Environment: real
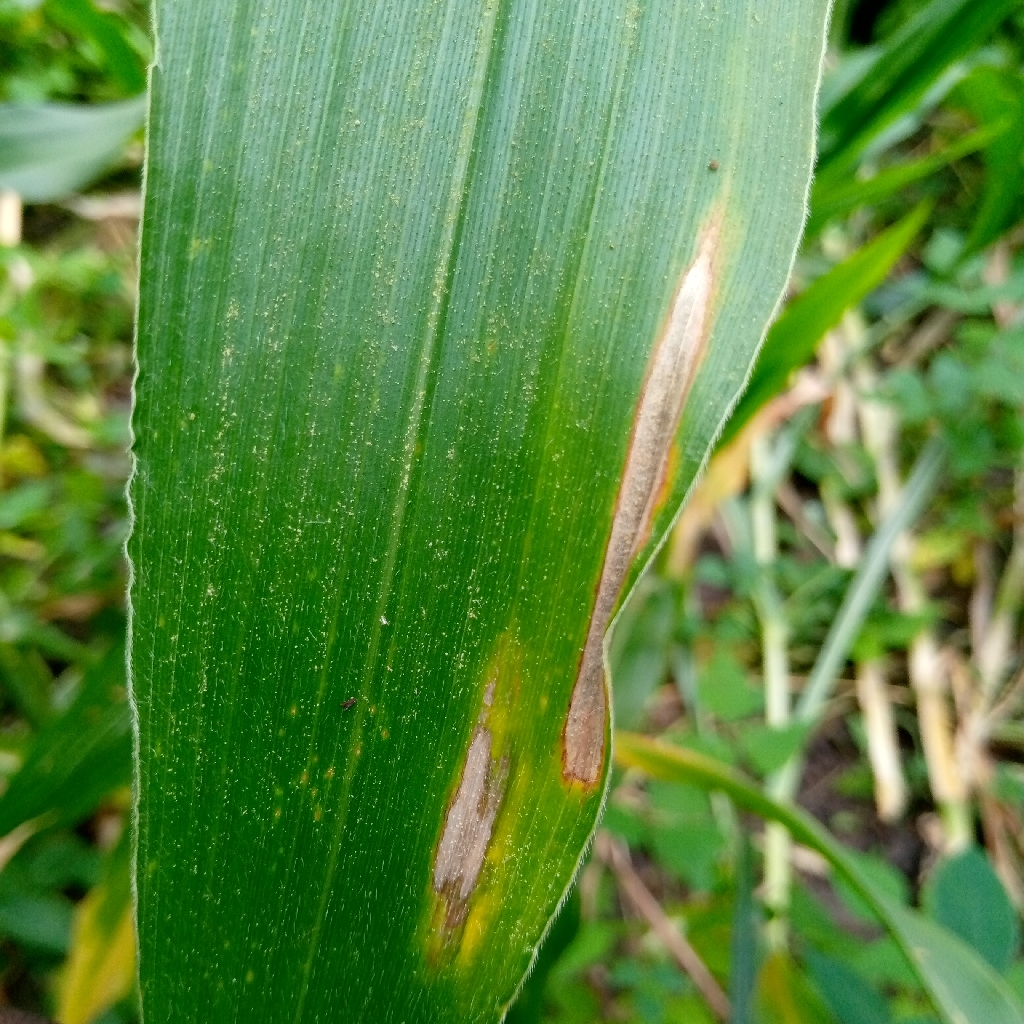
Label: northern_corn_leaf_blight